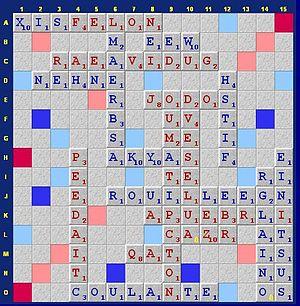
Ma propre image.
Clabbers est une variante relativement populaire du jeu de Scrabble. Tous les mots formés doivent être des anagrammes de mots admis dans le dictionnaire choisi, mais les lettres peuvent ne pas être dans le bon ordre. Par exemple, le mot JOUANT peut être écrit AOUJNT, NAJTUO ou JUNOTA pour maximiser le score du coup.